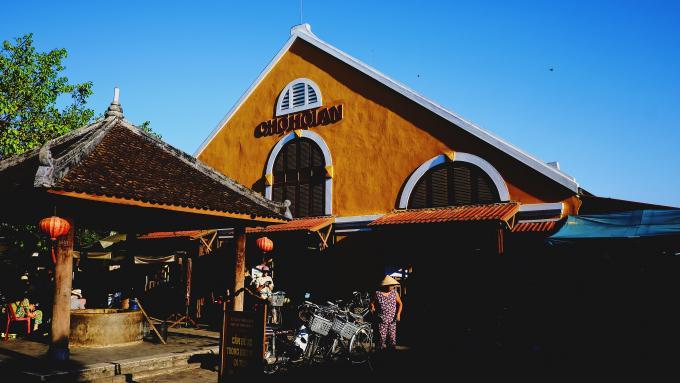
người phụ nữ áo tím mang nón lá